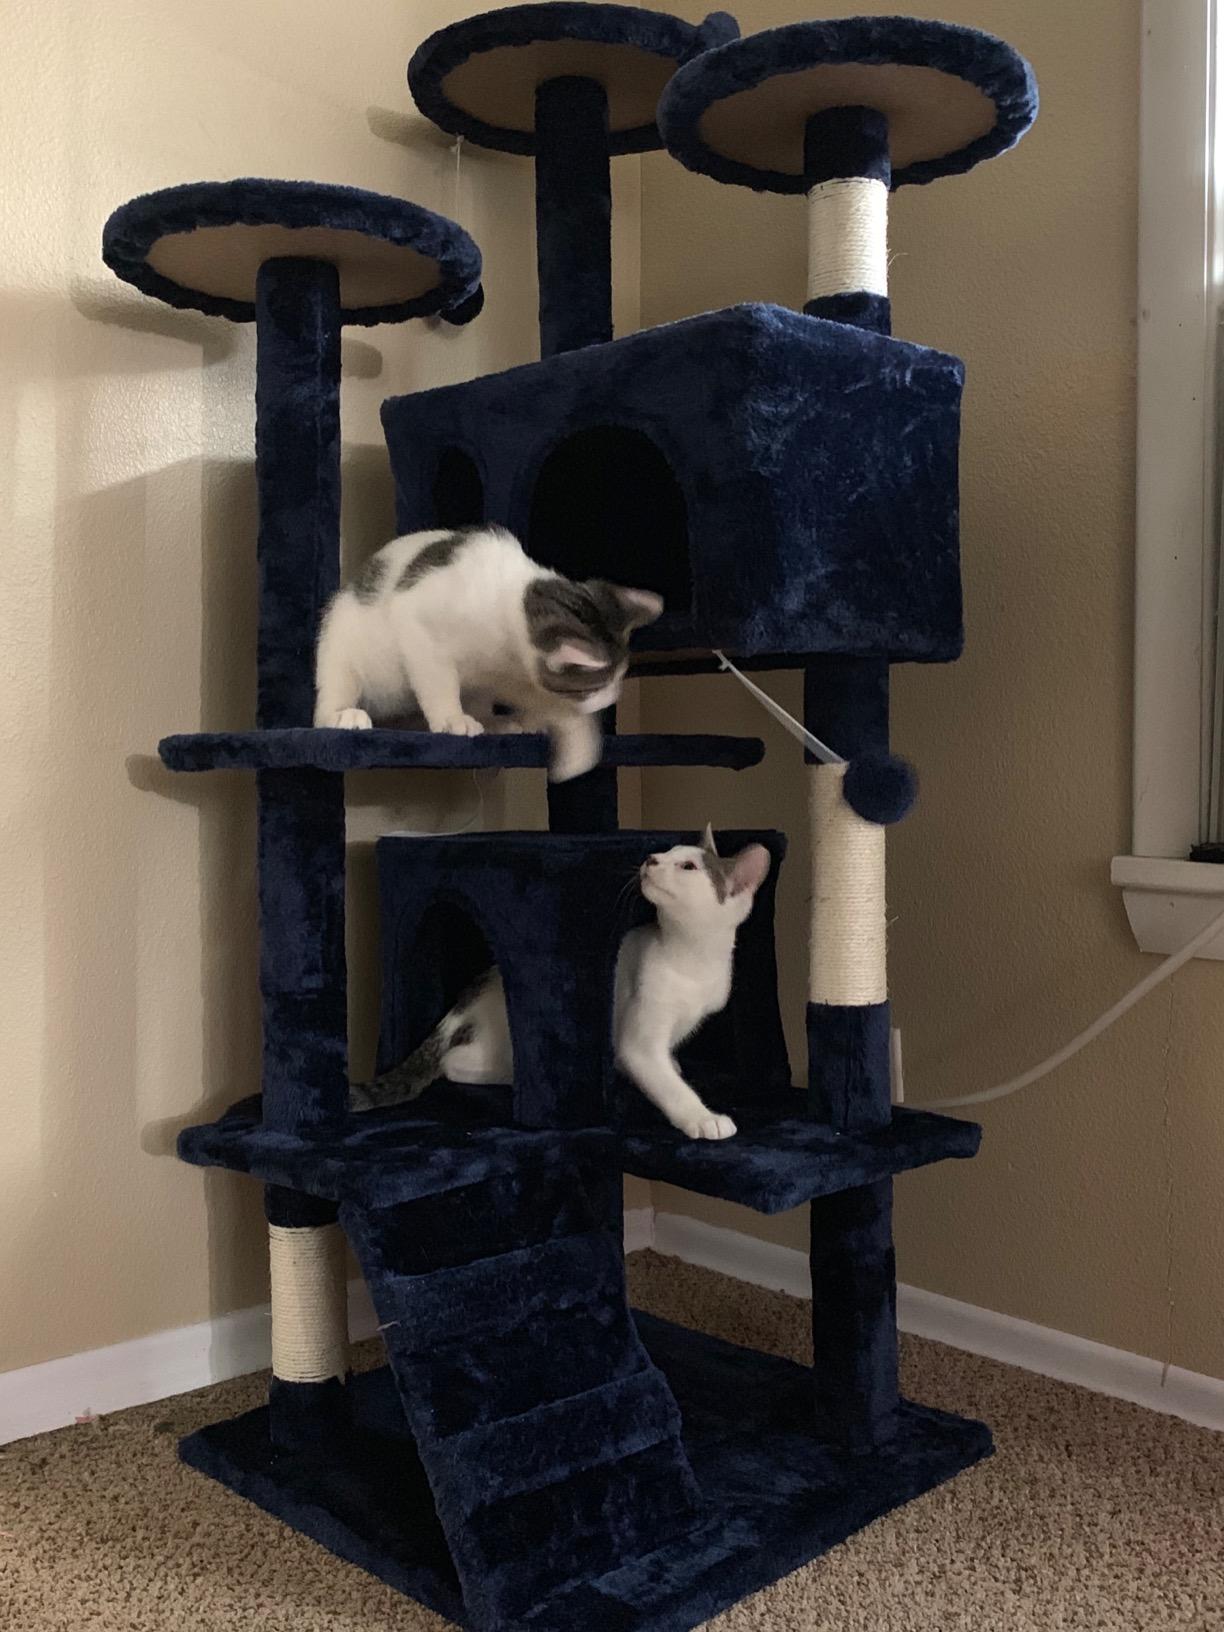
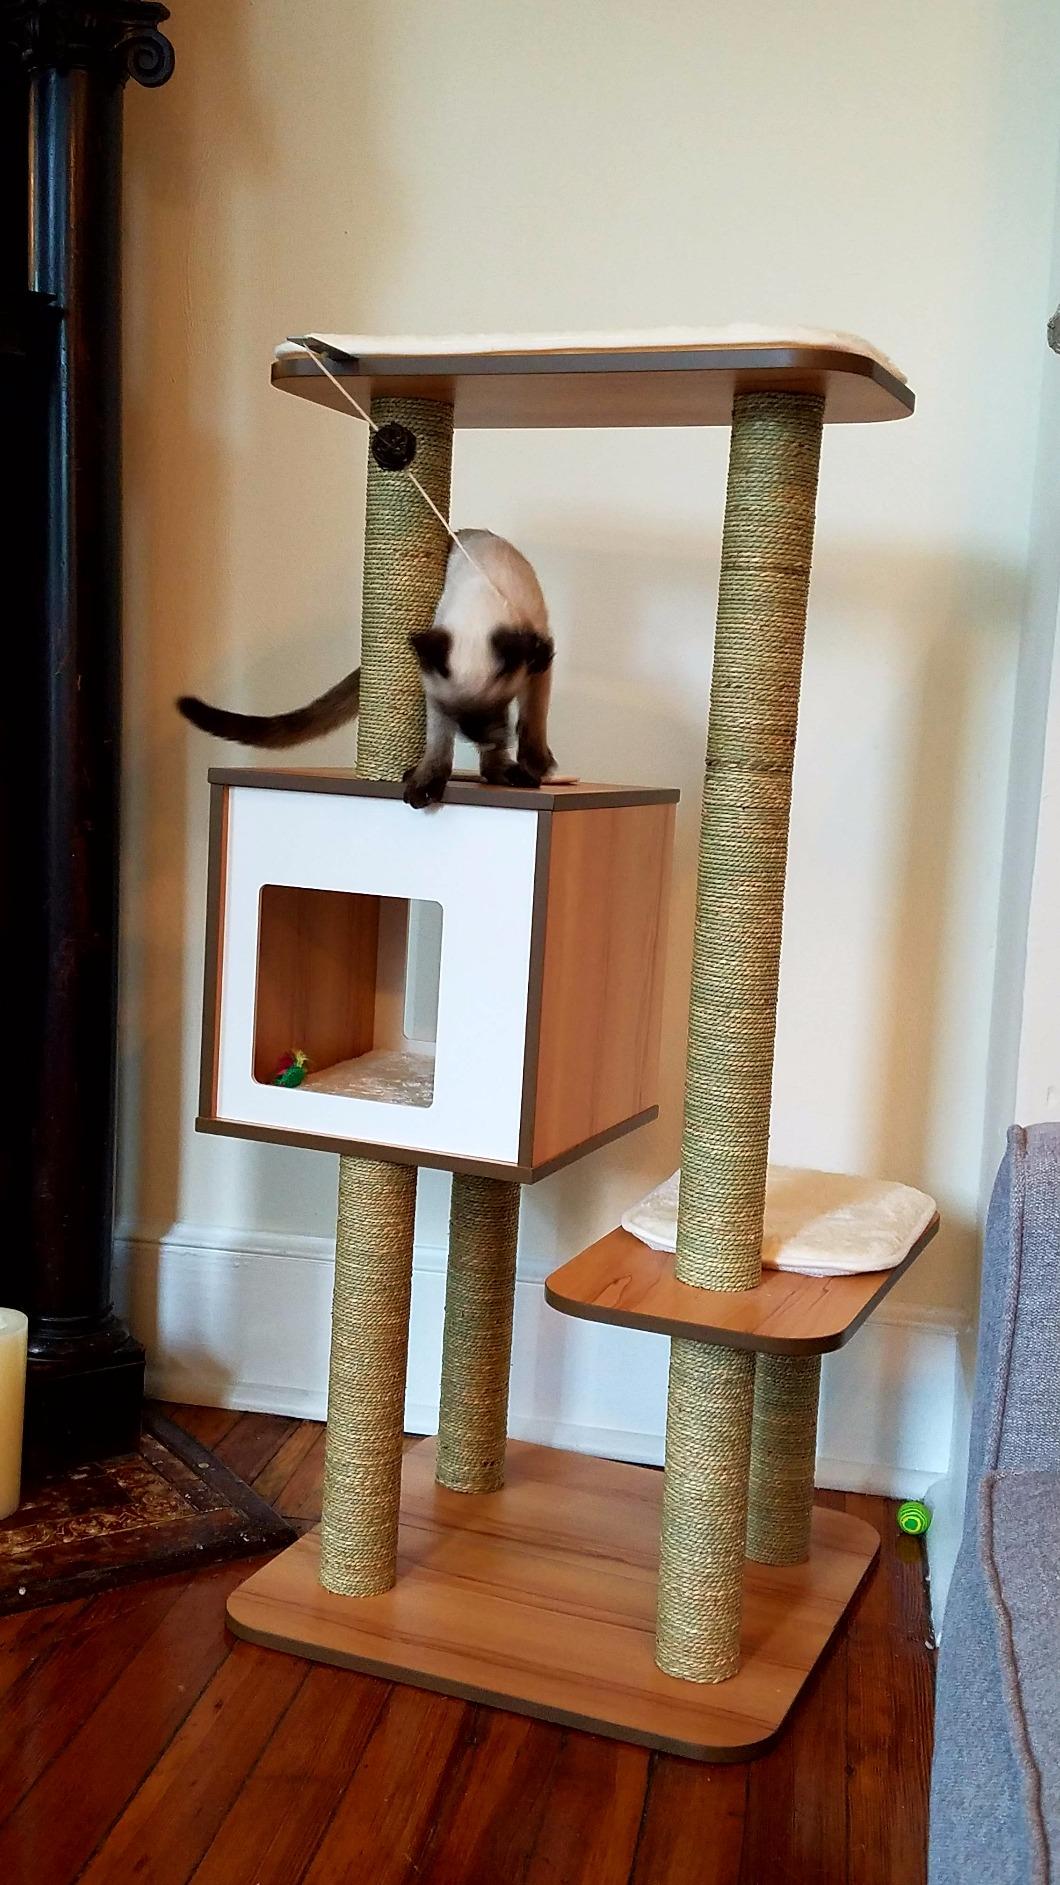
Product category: items_cat tree
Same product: no